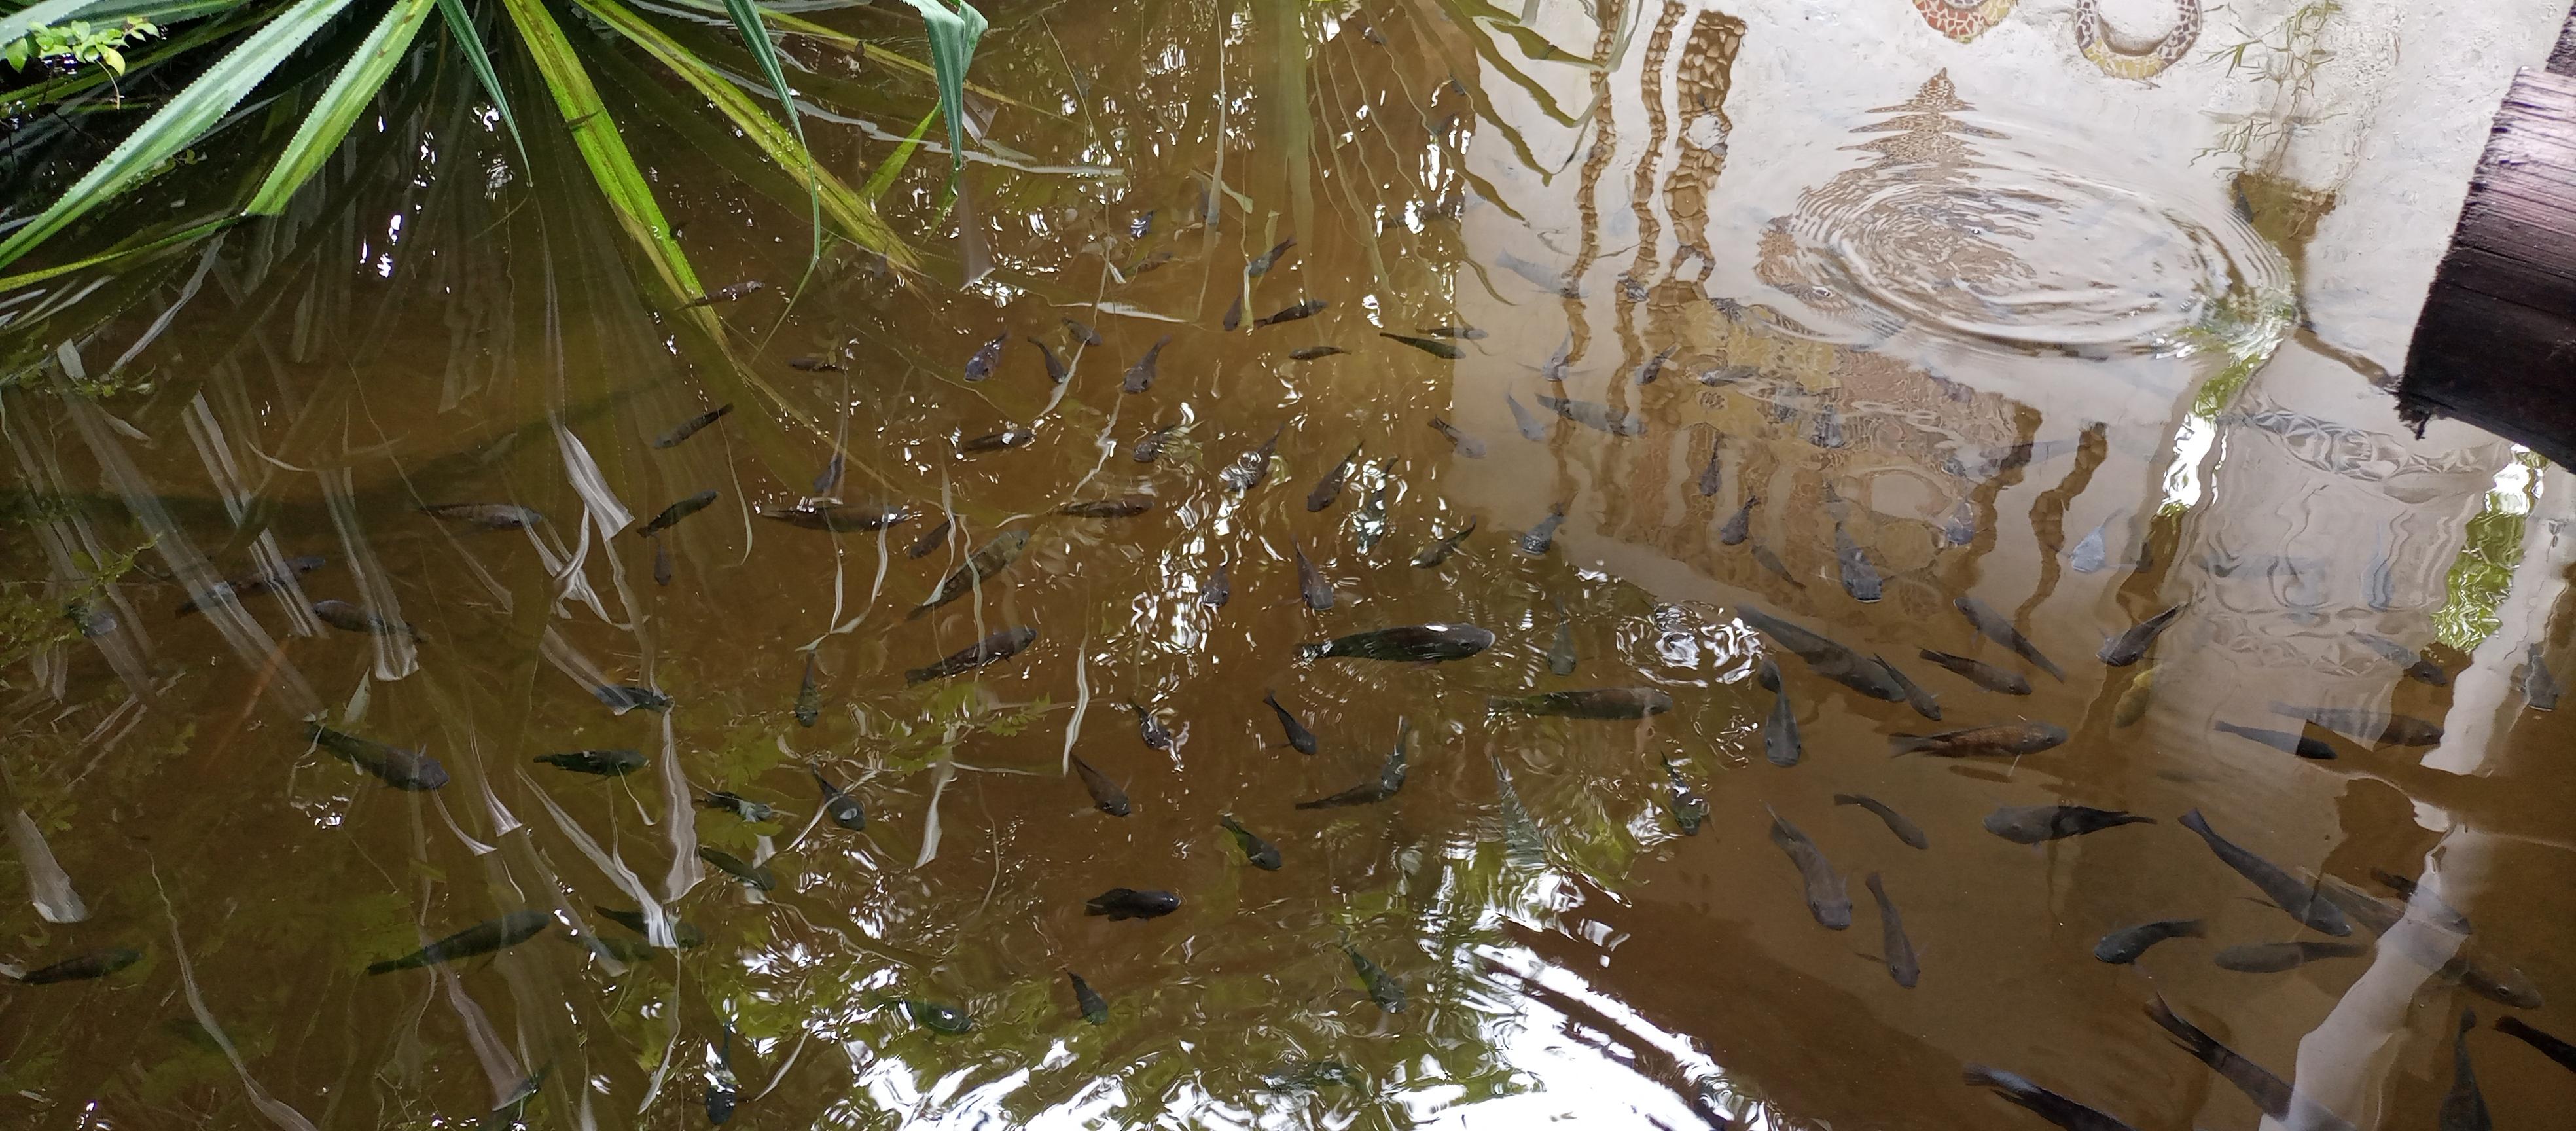
Dimbwi dogo lenye maji machafu limejaa samaki wadogo wa rangi tofauti. Mimea ya kijani inaninginia juu yake huku tafakari za rangi na maumbo zikionekana juu ya maji.